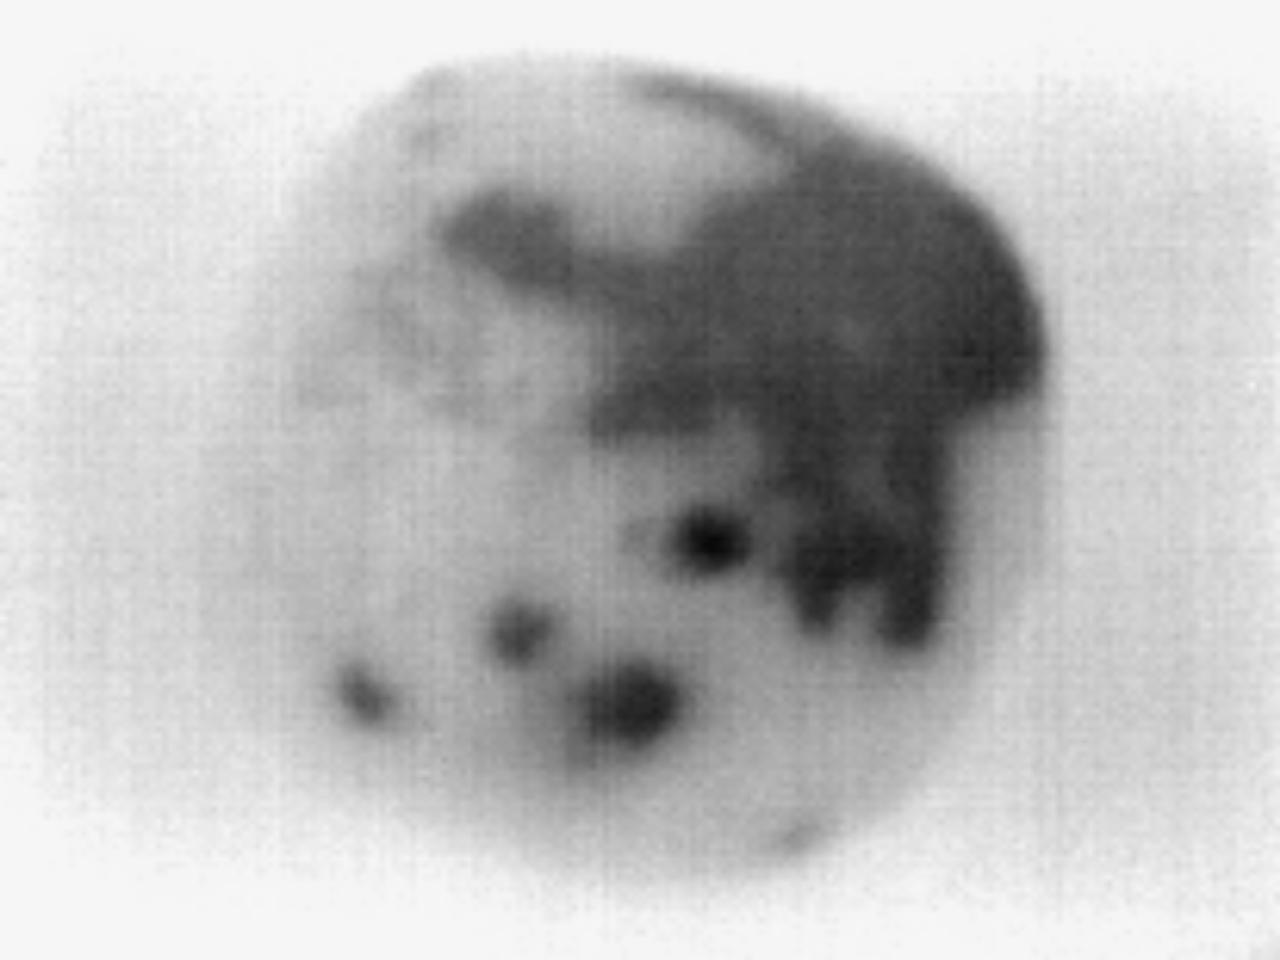
Label: Major Defect